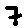
Label: 7